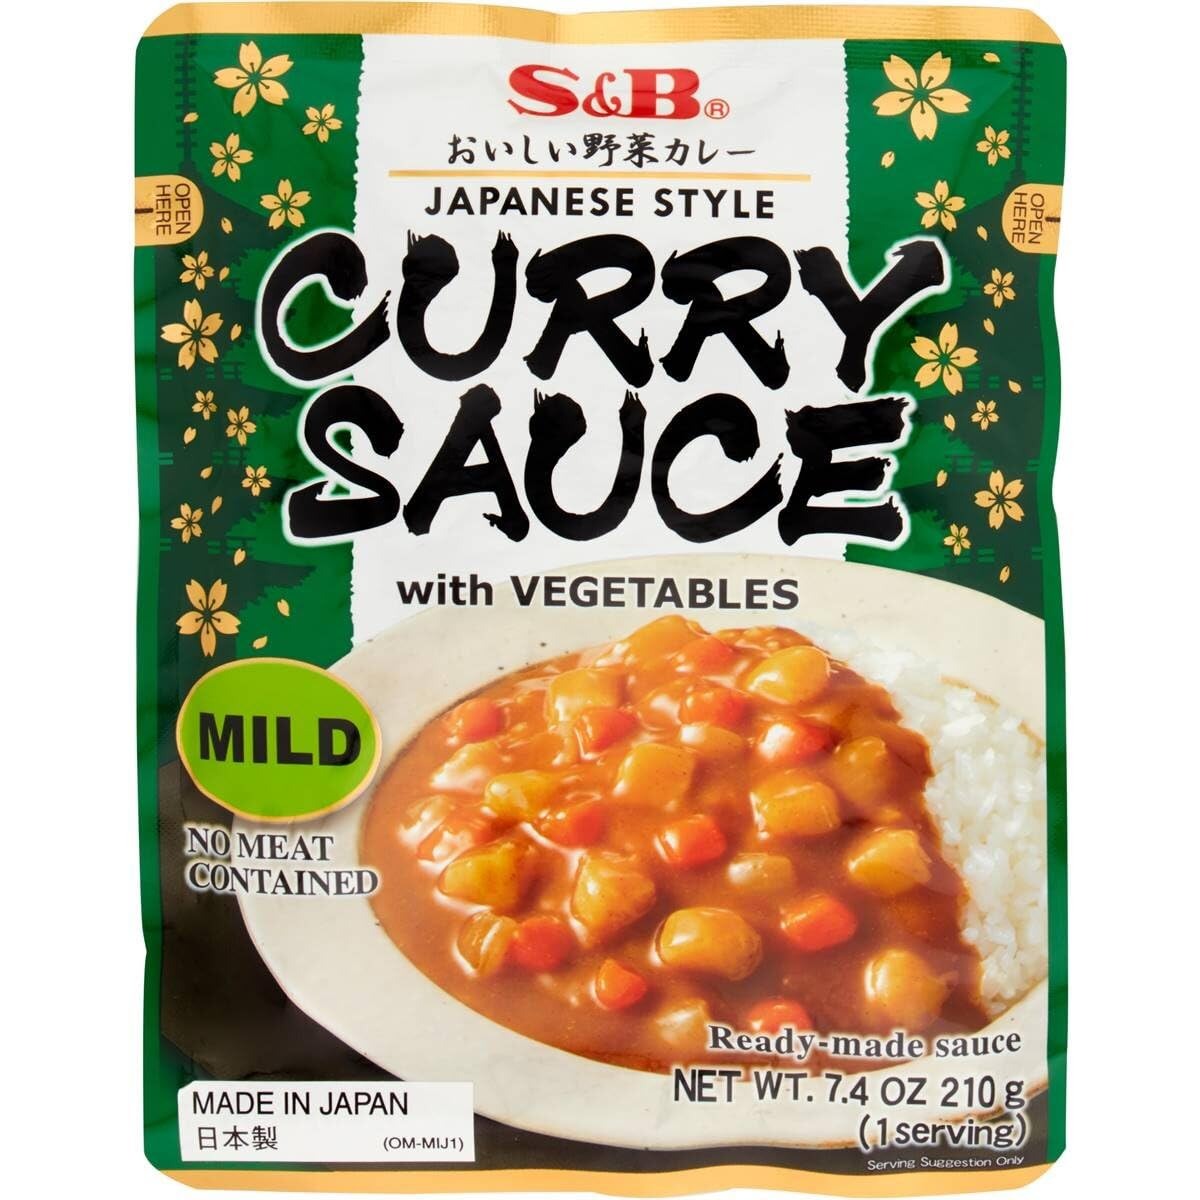
Item Name: S&B Curry Sauce with Vegetables Mild, 7.4-Ounce (Pack of 10)
Bullet Point 1: This is a retort pouch product which is easy to cook
Bullet Point 2: The aroma of spice & herbs stands out in the rich taste
Bullet Point 3: This contains potato, carrot and onion as ingredients
Value: 74.0
Unit: ounce

Price: 1.98